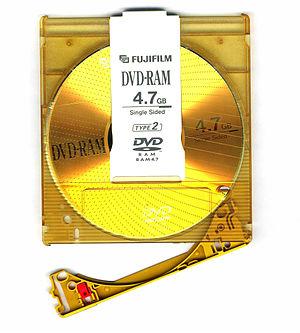
DVD-RAM est une spécification de disque présentée en 1996 lors du DVD Forum.